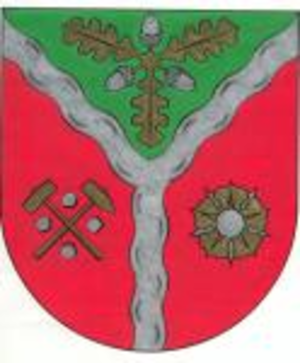
Hergenroth est une municipalité de la Verbandsgemeinde de Westerburg, dans l'arrondissement de Westerwald, en Rhénanie-Palatinat, dans l'ouest de l'Allemagne.